Sarnesfield

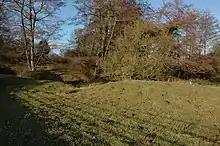
Remains of a moat at Little Sarnesfield

Philip de Sarnesfield held one and a half hides from Hugh de Lacy in 1109.